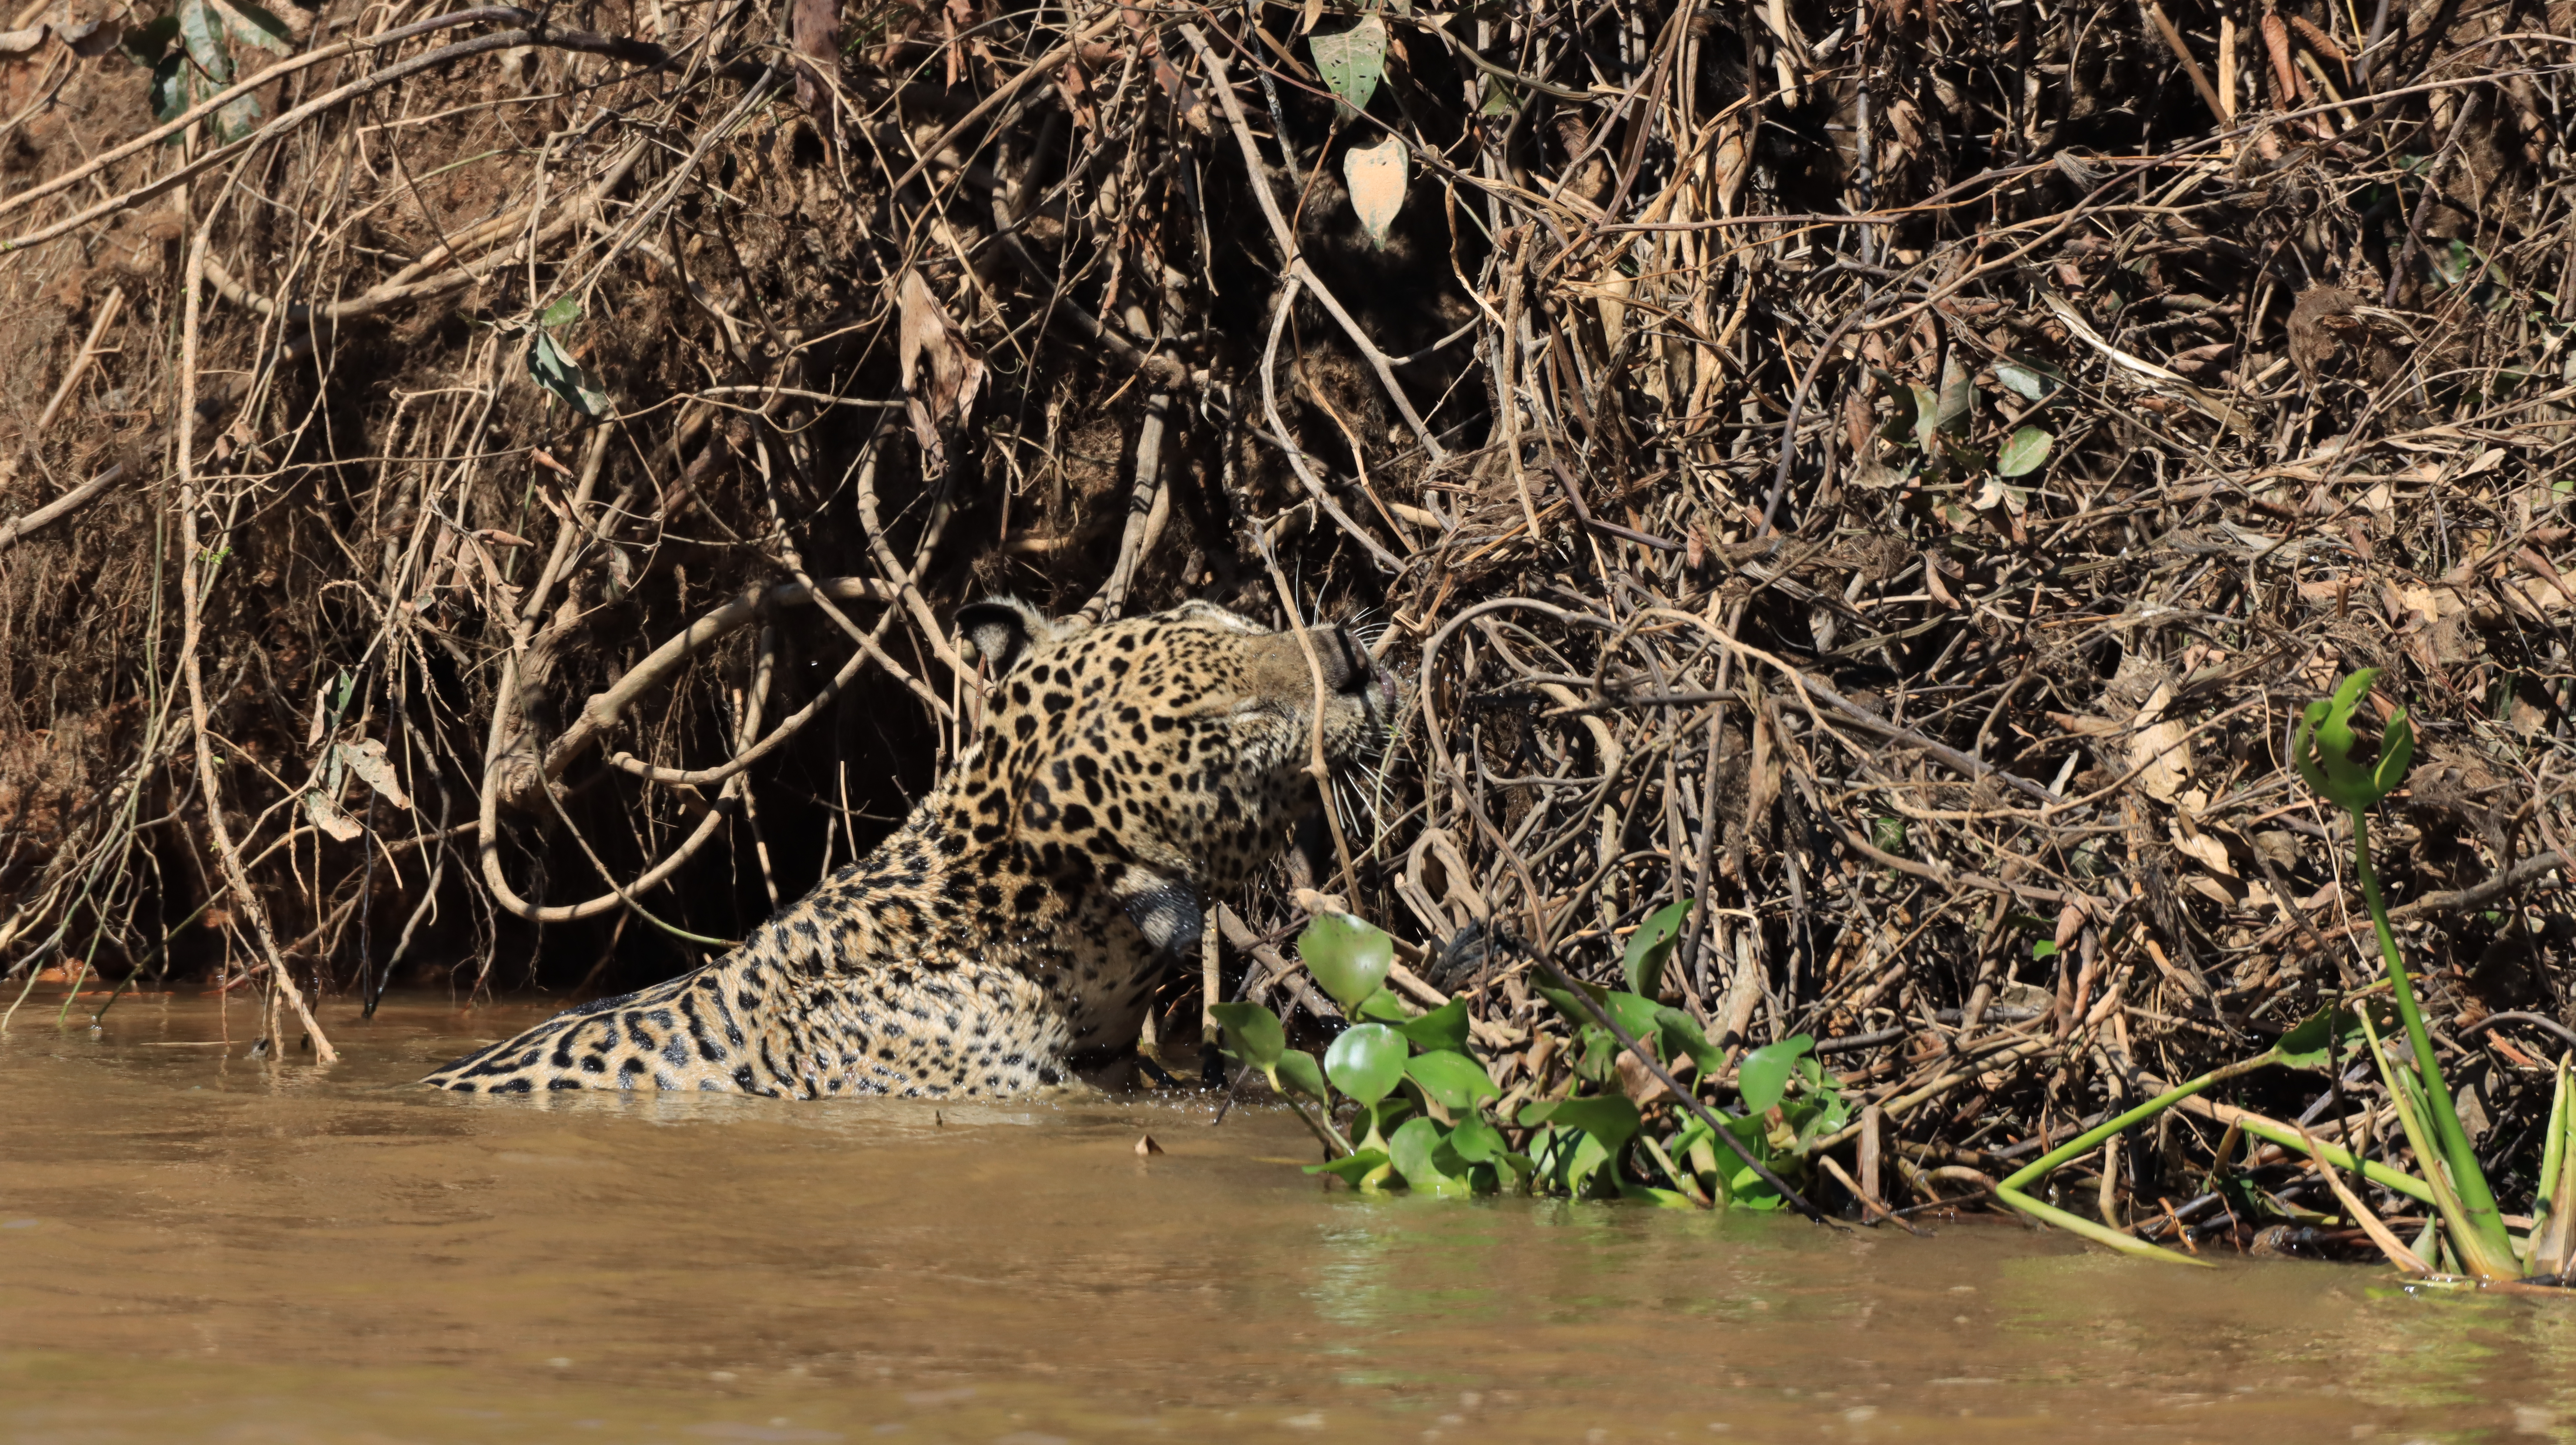
Jaguar: Marcela